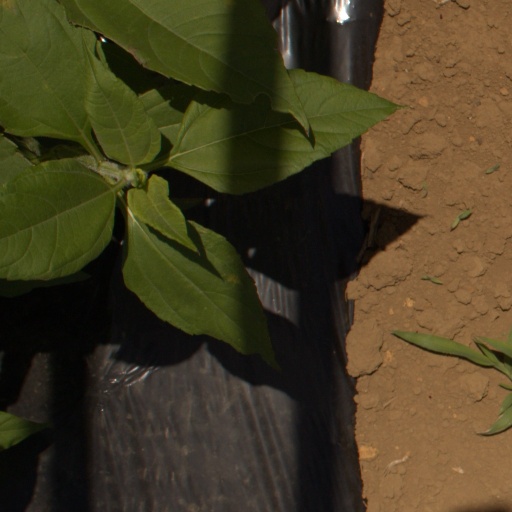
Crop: Jerusalem artichoke